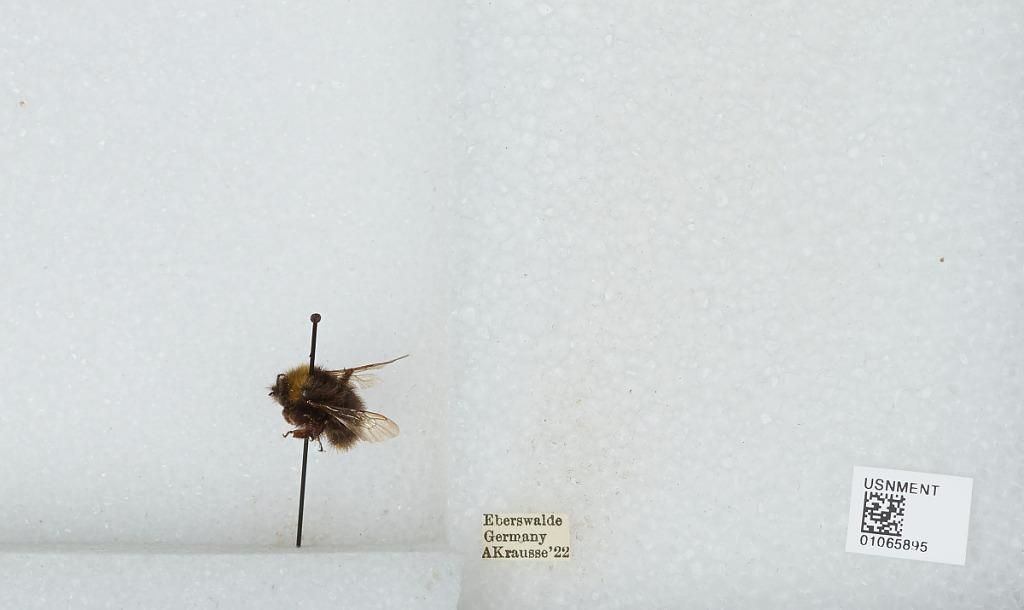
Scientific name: Bombus sp.
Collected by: A. Krausse
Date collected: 1922--
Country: Germany
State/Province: Brandenburg
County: Barnim
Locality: Eberswalde
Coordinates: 52.8356, 13.8182